Beyond Paradise (film)

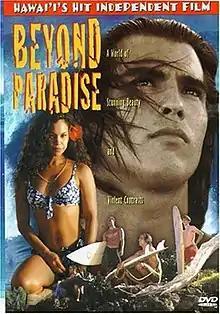
Film poster«/a>Beyond Paradise is a 1998 American <a href="Drama%20%28film%20and%20television%29">drama

independent film directed by David L. Cunningham.